Callisto (moon)

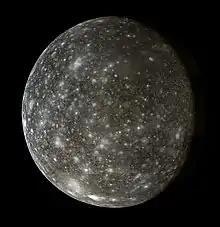
Callisto imaged in approximately true color by the "Voyager 2" spacecraft, July 1979

Callisto is the second-largest moon of Jupiter, after Ganymede. In the Solar System it is the third-largest moon after Ganymede and Saturn's largest moon Titan, and nearly as large as the smallest planet Mercury. Callisto is, with a diameter of , roughly a third larger than Earth's Moon and orbits Jupiter on average at a distance of , which is about five times further out than the Moon orbiting Earth. It is the outermost of the four large Galilean moons of Jupiter, which were discovered in 1610 with one of the first telescopes, and is today visible from Earth with common binoculars.